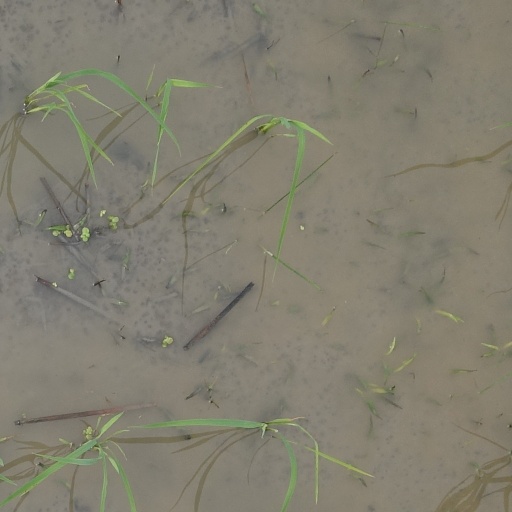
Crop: rice